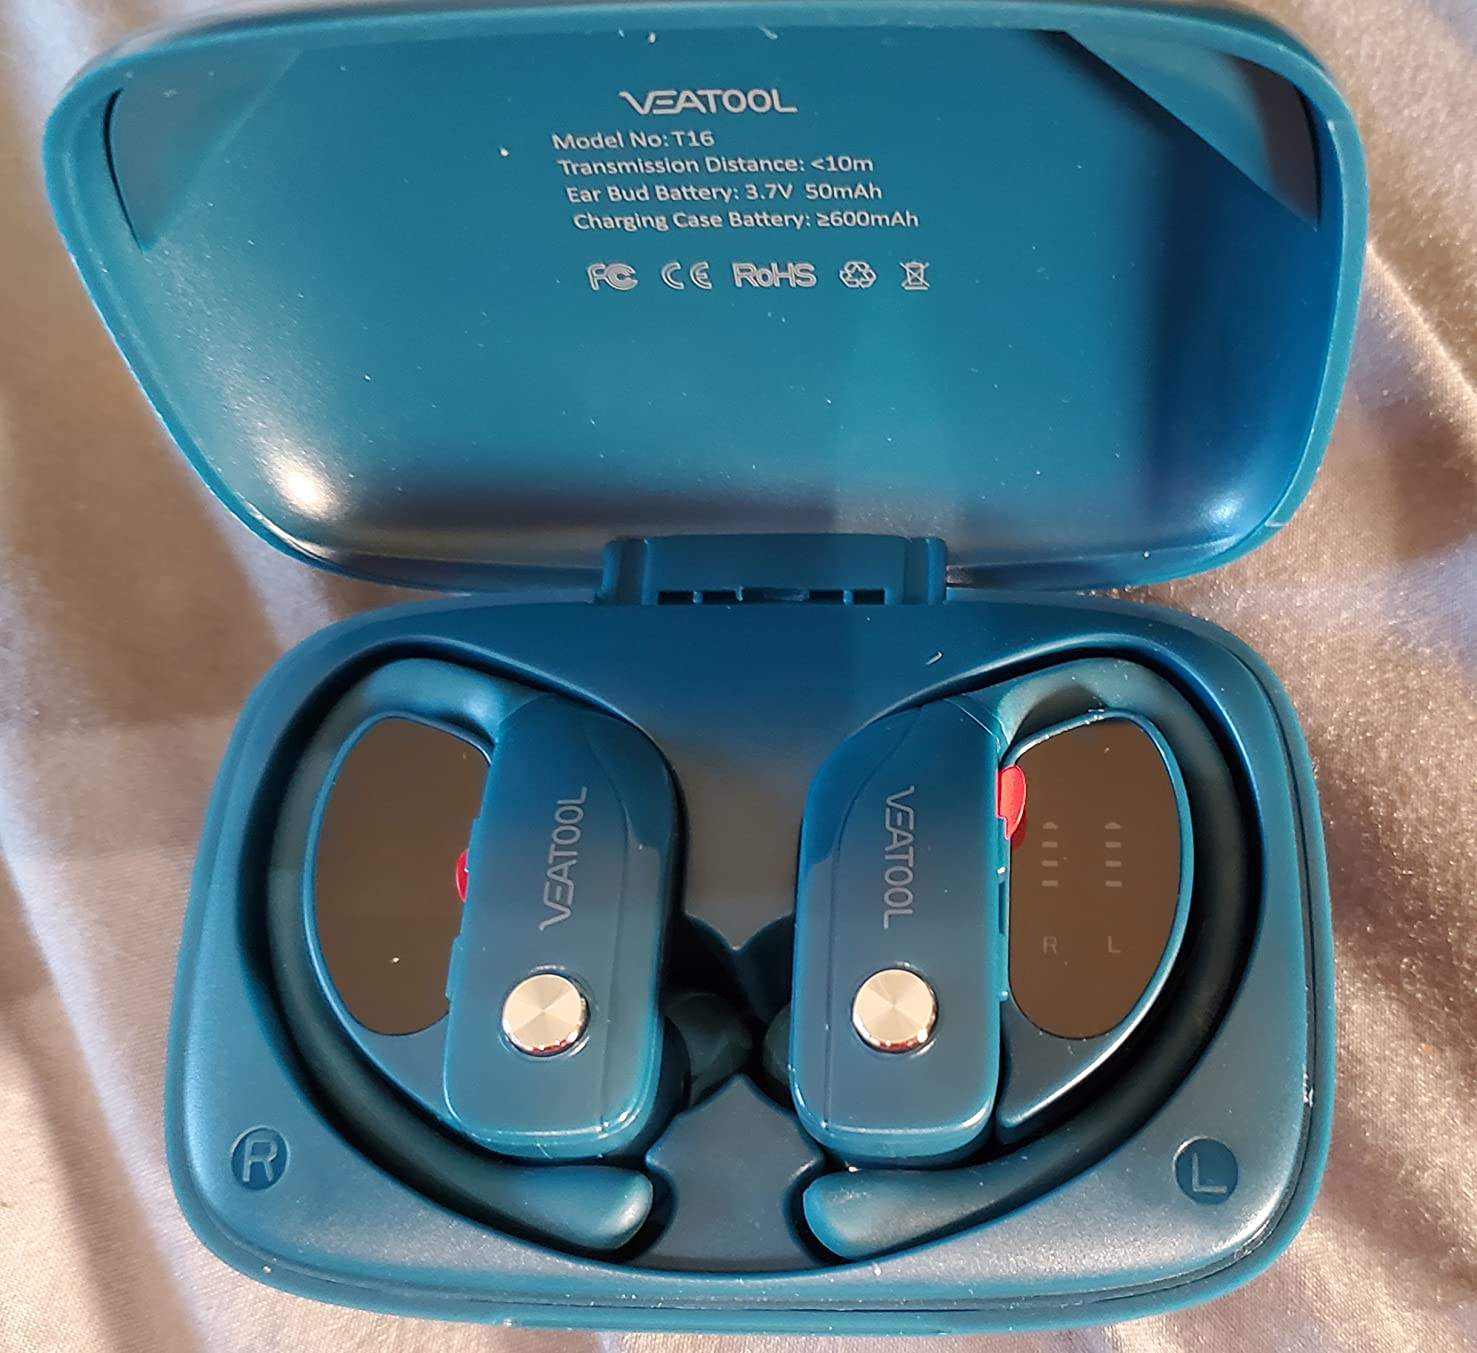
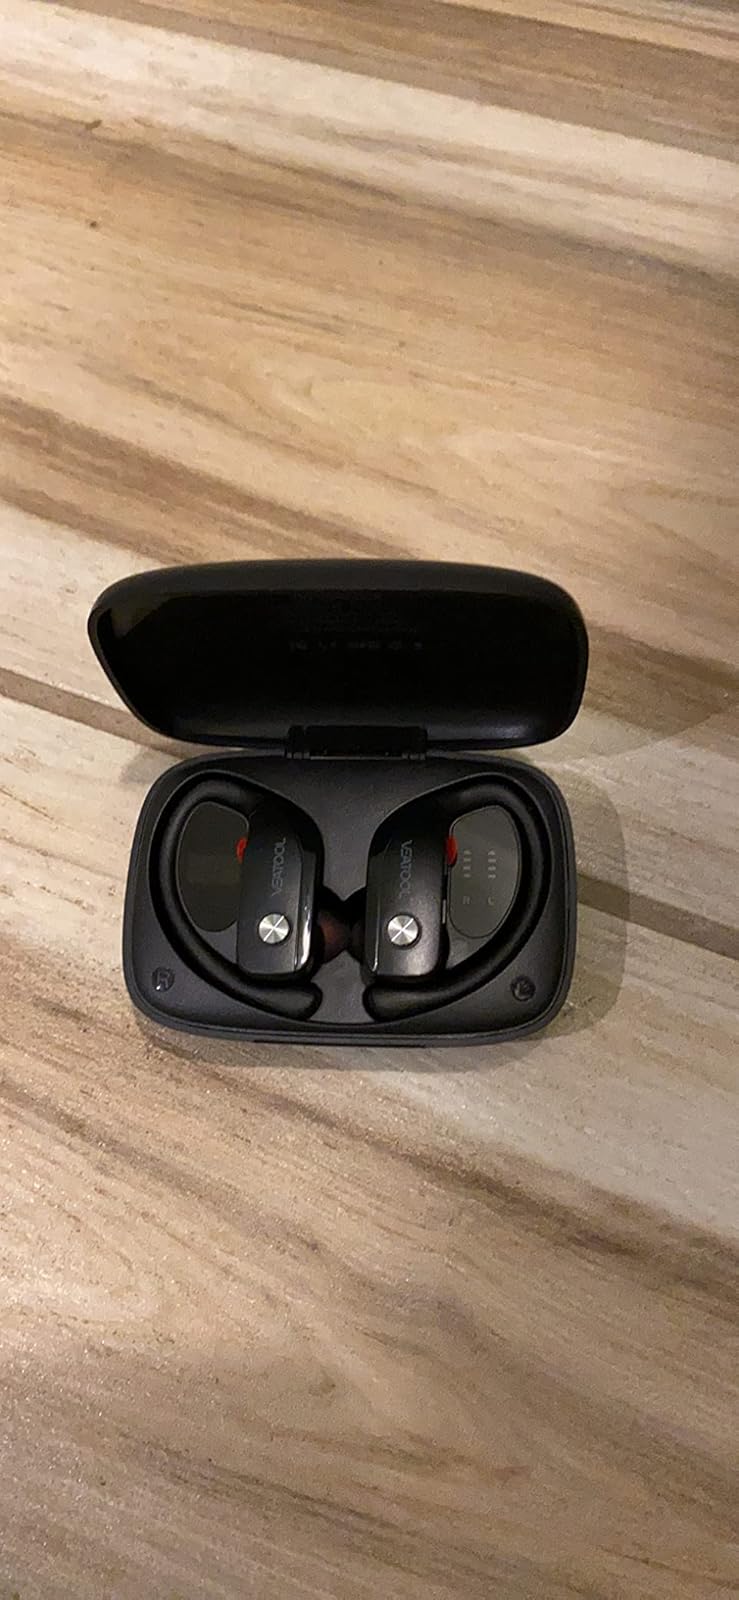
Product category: earbuds
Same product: no